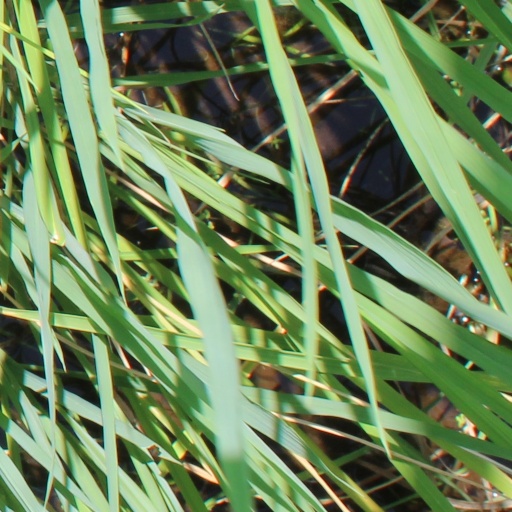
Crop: rice